Drive, He Said

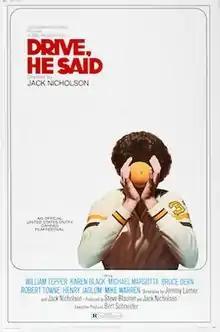
Theatrical release poster

Drive, He Said is a 1971 American sports comedy-drama film directed by Jack Nicholson, in his directorial debut, and starring William Tepper, Karen Black, Bruce Dern, Robert Towne and Henry Jaglom. Based on the 1964 novel of the same name by Jeremy Larner, the film follows a disenchanted college basketball player who is having an affair with a professor's wife, as well as dealing with his counterculture roommate's preoccupation with avoiding the draft in the Vietnam War. The film features supporting performances by David Ogden Stiers, Cindy Williams, and Michael Warren. The screenplay was adapted by Larner and Nicholson, and included uncredited contributions from Terrence Malick.